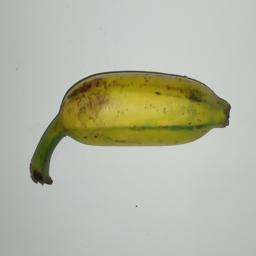
Ripeness: Semi-ripe